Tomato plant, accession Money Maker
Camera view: horizontal (90 deg, fisheye); turntable rotation: 210 degrees
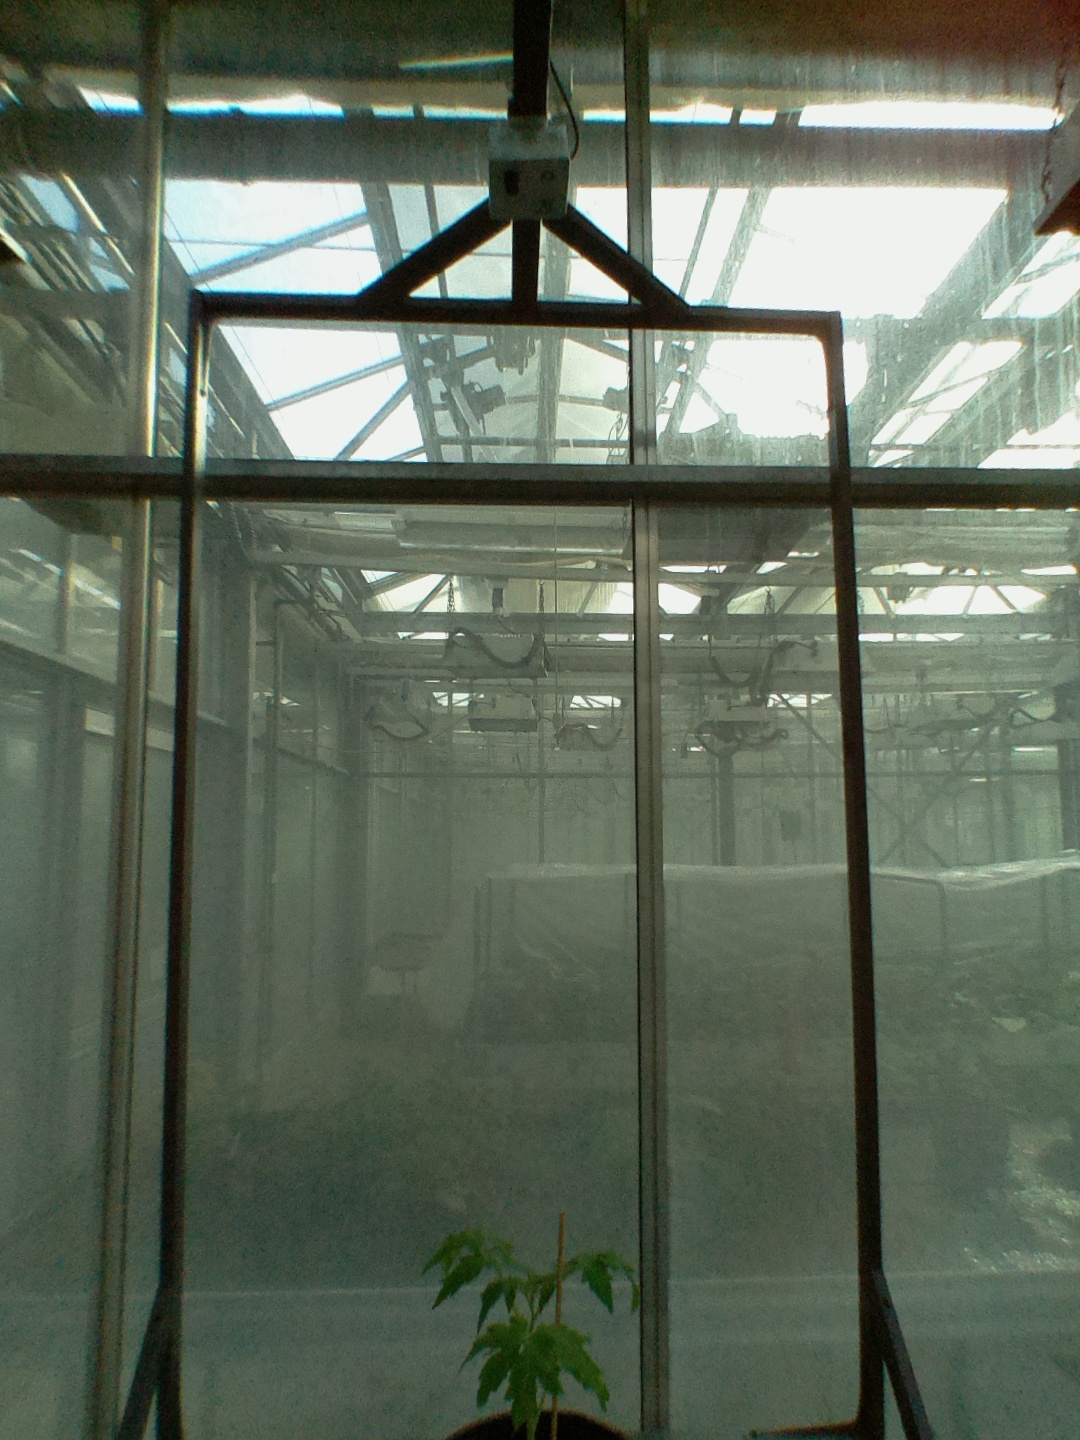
BBCH growth stage 13: 6 of true leaves visible